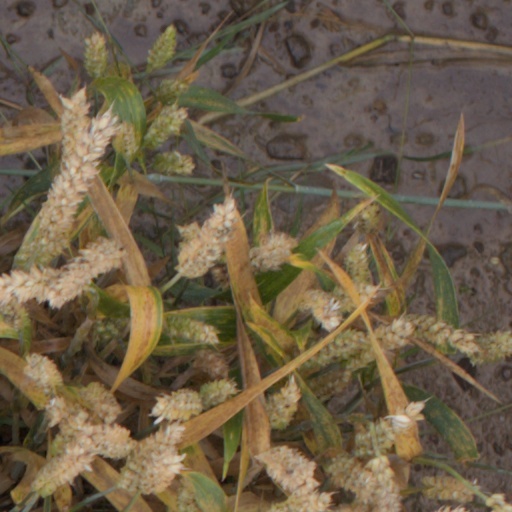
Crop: wheat